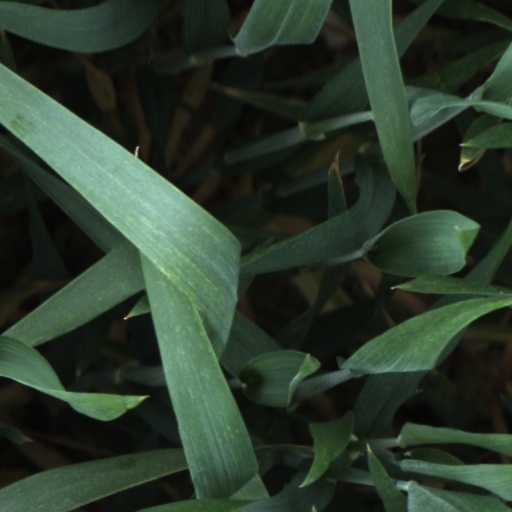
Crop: wheat